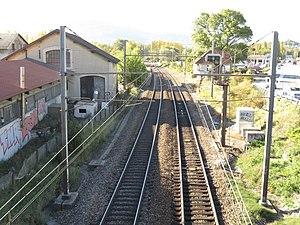
Les voies dans l’ancienne gare de Chignin - Les Marches (Chignin, France) le 11 octobre 2017.
La gare de Chignin - Les Marches est une ancienne gare ferroviaire française de la ligne de Culoz à Modane, située sur le territoire de la commune française de Chignin, à proximité de celui des Marches, dans le département de la Savoie, en région Auvergne-Rhône-Alpes.